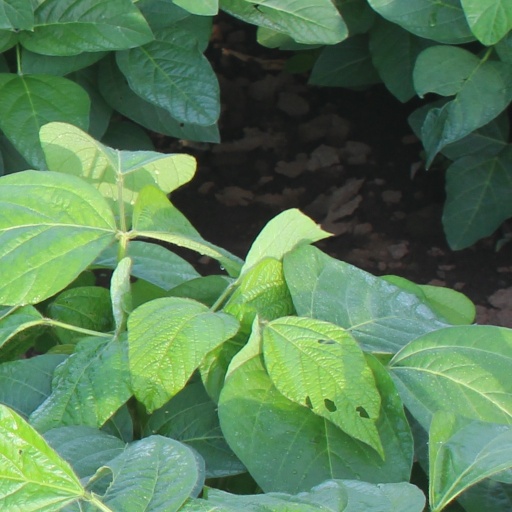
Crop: soybean